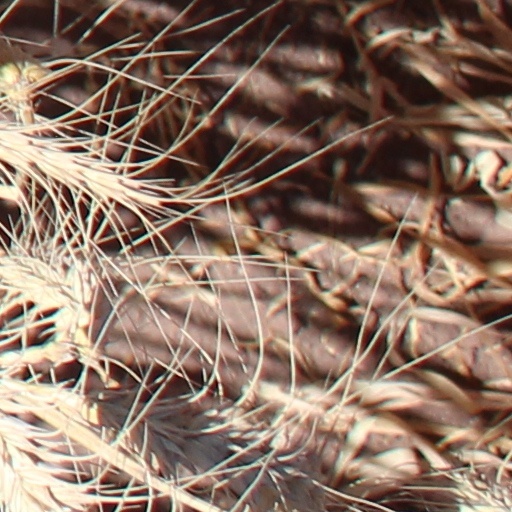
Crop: wheat